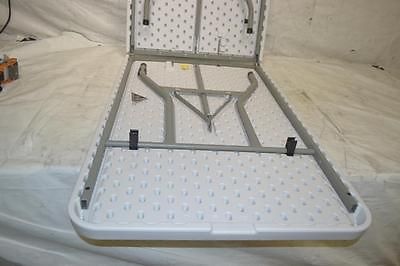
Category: table